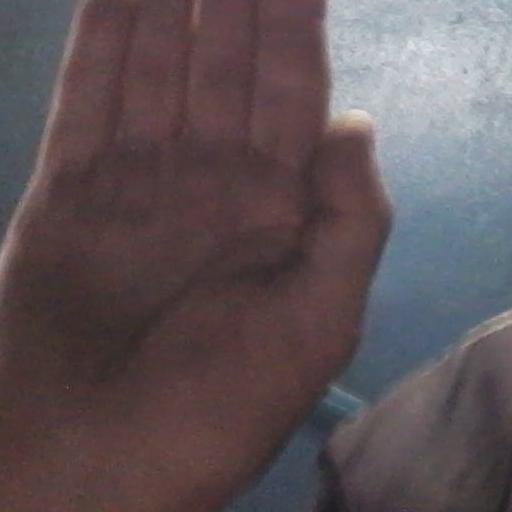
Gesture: stop